Forest Café

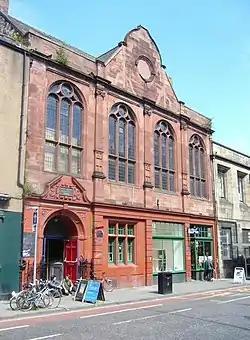
Former site at 3 Bristo Place

The Forest, also referred to as Forest Café, was an independent social centre and arts centre located in central Edinburgh, Scotland. It was notable for being run by volunteers as a charitable, self-sustaining not-for-profit. The Forest was initially housed at a West Port venue from 2000 to 2003, then housed at 3 Bristo Place in the former Edinburgh Seventh Day Adventist Church, a building owned by the Edinburgh University Settlement until August 2011. It featured a two-room café with performance space, a single room art gallery named Total Kunst, a radical library named Old Hat Books housed in the café front room, an Action Room for consensus process based organisational working group meetings and internet access, artist gallery spaces, a meeting cum screen printing and crafting room, a rehearsal/music studio, a walk-in freezer, a woodworking and machining room, a darkroom specialising in alternative photographic process, and unisex toilets. In August 2012 The Forest reopened at 141 Lauriston Place, Tollcross where it continued its activity as a volunteer-run vegetarian cafe with regular free events and workshops, assuming a pivotal role in the revival of the independent community development in central Edinburgh. In 2022 the physical space closed citing difficulties arising from the COVID-19 pandemic, despite arts activities continuing decentrally.